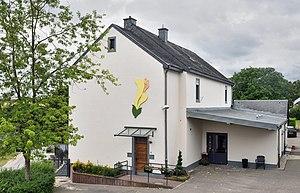
Le foyer de jour Gënzebléi (fleur de genêt) pour personnes souffrant de la maladie d'Alzheimer, 1, Daehlerbaach à Dahl, commune de Goesdorf, Luxembourg. Lëtzebuergesch: De Foyer de jour Gënzebléi fir Leit mat Alzheimer zu Dol (Gemeng Géisdref), 1, Daehlerbaach.